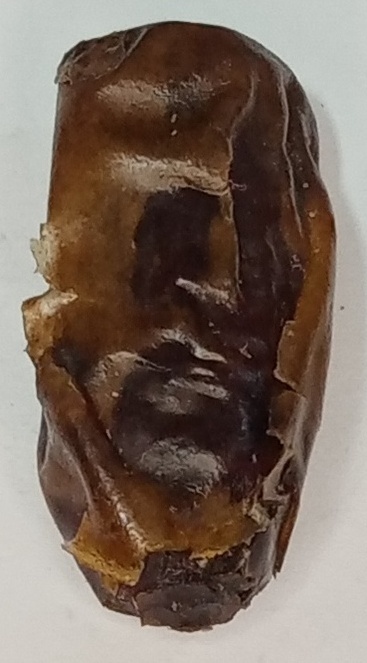
Variety: gajar
Size: large
Grade: grade-3